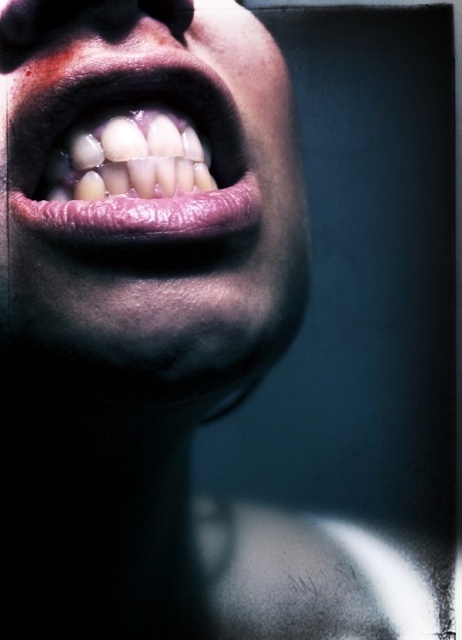
Label: not_food